Maximilien Sébastien Foy

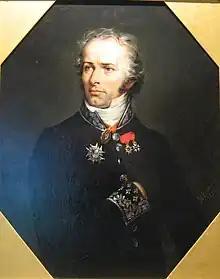
Portrait by Horace Vernet

Maximilien Sébastien Foy (3 February 1775 – 28 November 1825) was a French Army officer and politician.